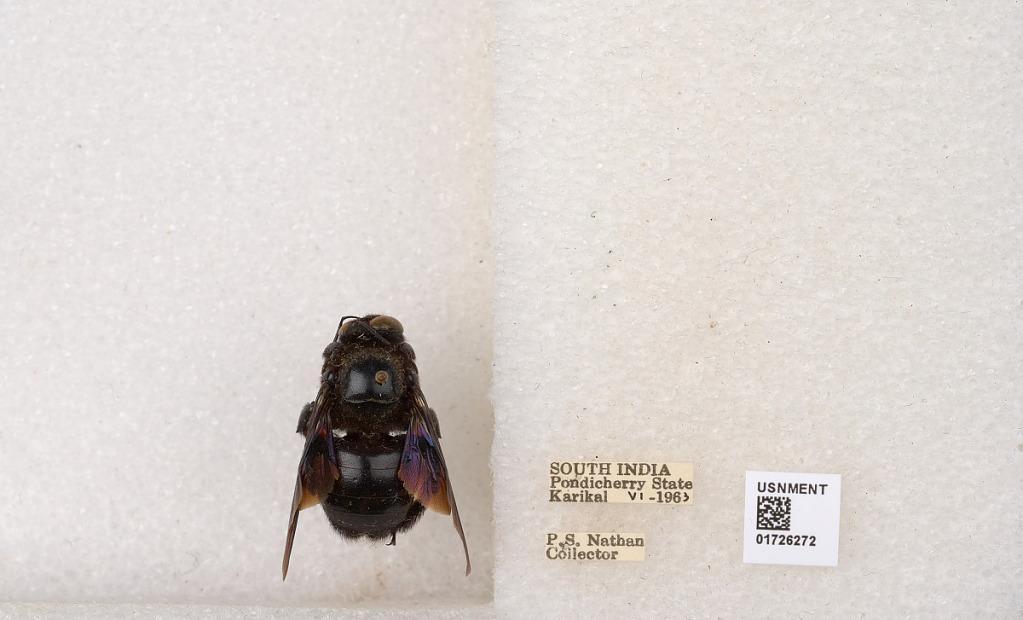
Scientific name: Xylocopa (Ctenoxylocopa) fenestrata (Fabricius)
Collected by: P. Nathan
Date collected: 1963-6-1
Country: India
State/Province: Puducherry
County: Karaikal
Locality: Karikal